Umngot River

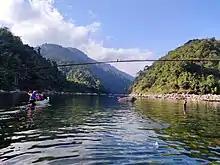
Dawki Bridge over the Umngot

The Umngot River, also known as the Dawki River and Wah Umngot, is a river which flows through Dawki, a small town located at the bottom of the Jaintia Hills in West Jaintia Hills district in the Indian state of Meghalaya. The town is relatively busy and serves as a trade route between India and Bangladesh. The river is known for its cleanliness and transparent water with a visible riverbed.